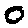
Label: 0